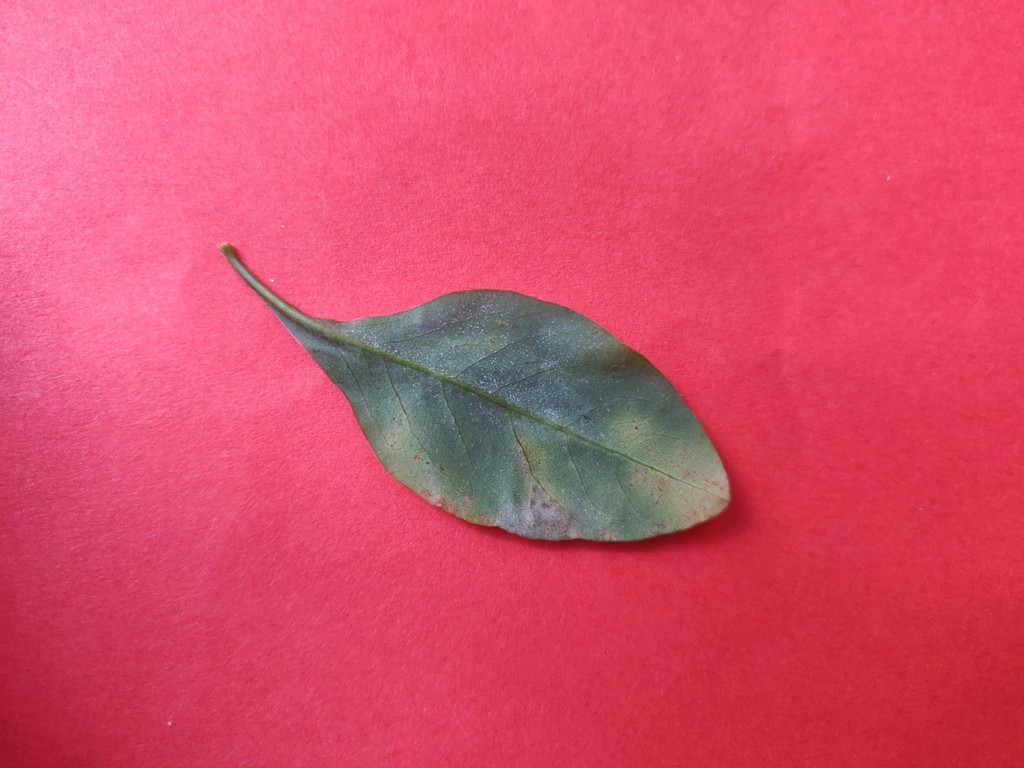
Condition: Unhealthy
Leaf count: single
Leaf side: back